List of Oklahoma Sooners in the NBA and WNBA drafts

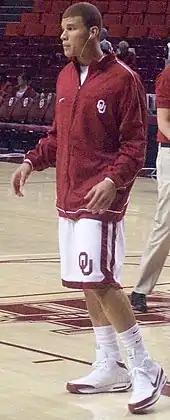
A man wearing a red jacket with white shorts with the letters "O" and "U" interlocking on the left knee and white sneakers with socks up to mid-calk. He is facing to the left of the picture.

The University of Oklahoma men's basketball team has had 46 players drafted in the National Basketball Association (NBA) while the women's basketball team has had 14 players selected in the Women's National Basketball Association (WNBA). This includes ten players taken in the first round of the NBA Draft and six players in the first round of the WNBA Draft. In 2009, Blake Griffin became the only Oklahoma basketball player to have been selected as the overall number one pick when he was drafted by the Los Angeles Clippers. In the 2010s, nine Oklahoma players have been selected in their respective drafts. Five have been women: three in 2010, one in 2011, and one in 2013. The four men's players drafted in the decade have been Romero Osby in 2013, Buddy Hield and Isaiah Cousins in 2016, and Trae Young in 2018.